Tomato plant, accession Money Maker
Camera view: bottom (45 deg); turntable rotation: 60 degrees
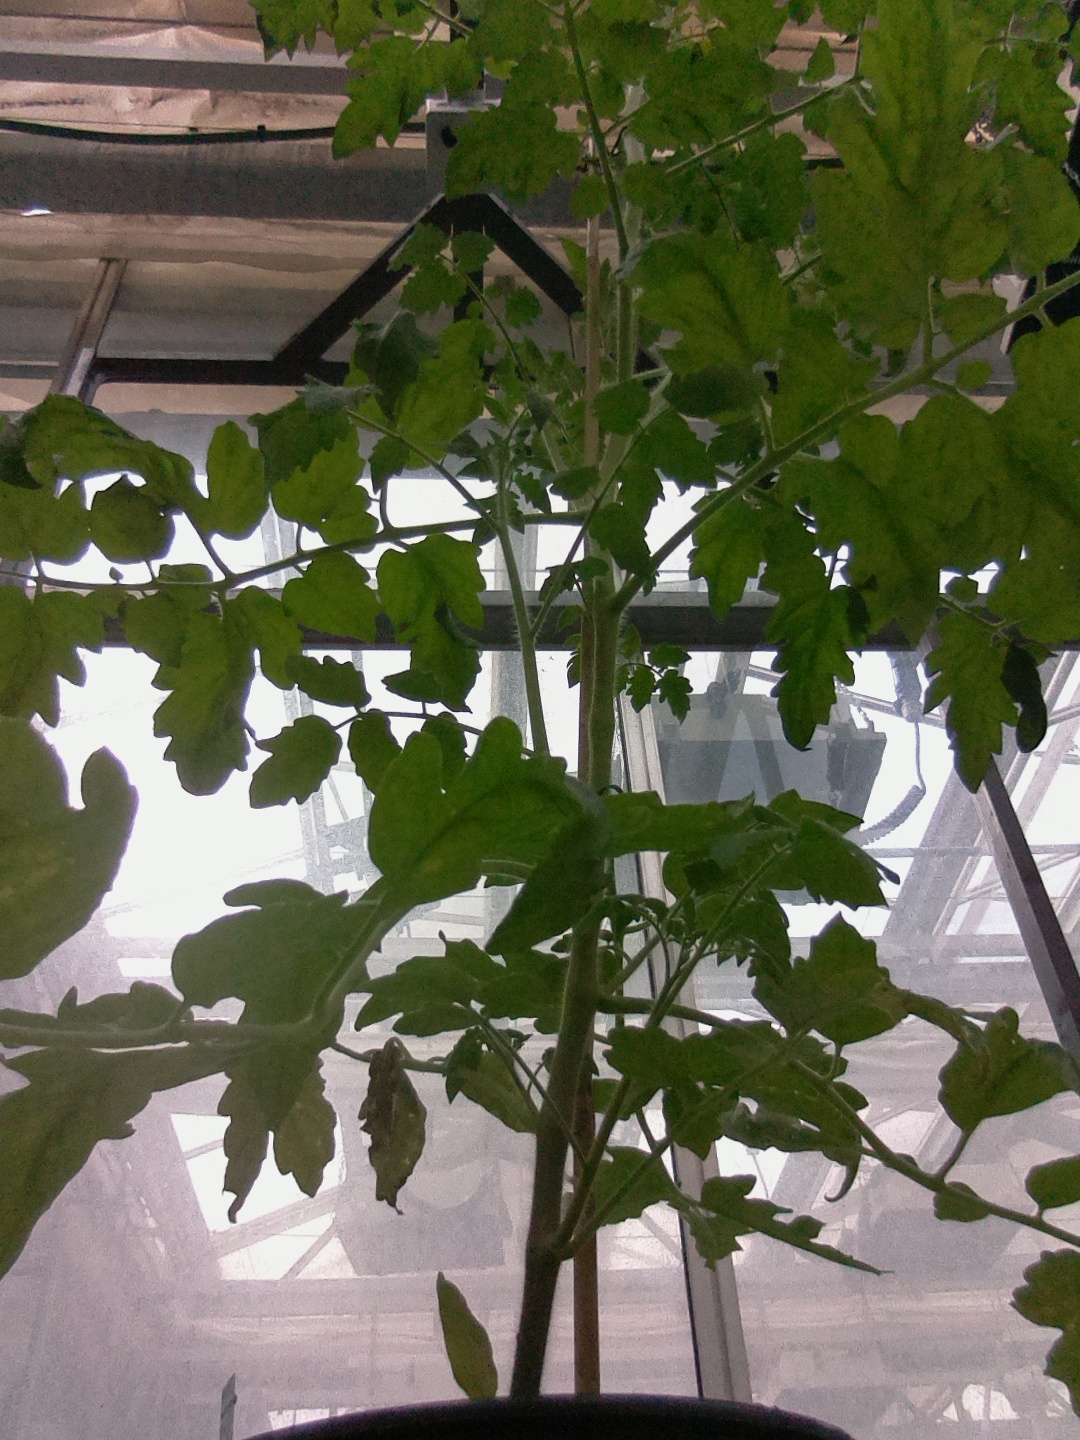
BBCH growth stage 71: 10%-20% of final fruit size